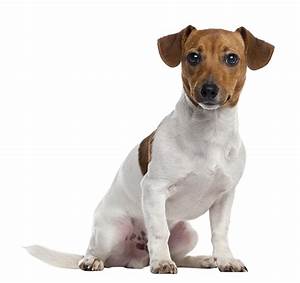
Label: cane